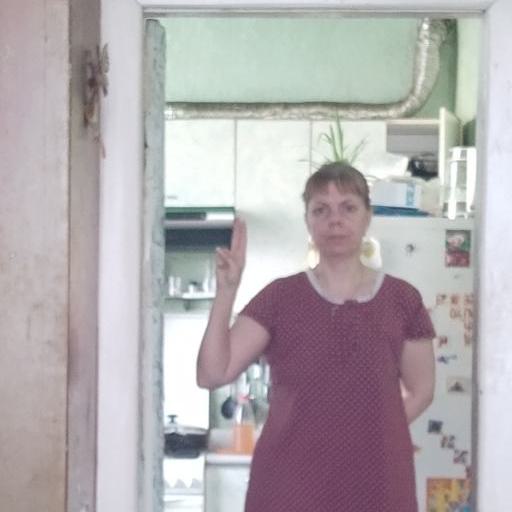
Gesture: two_up